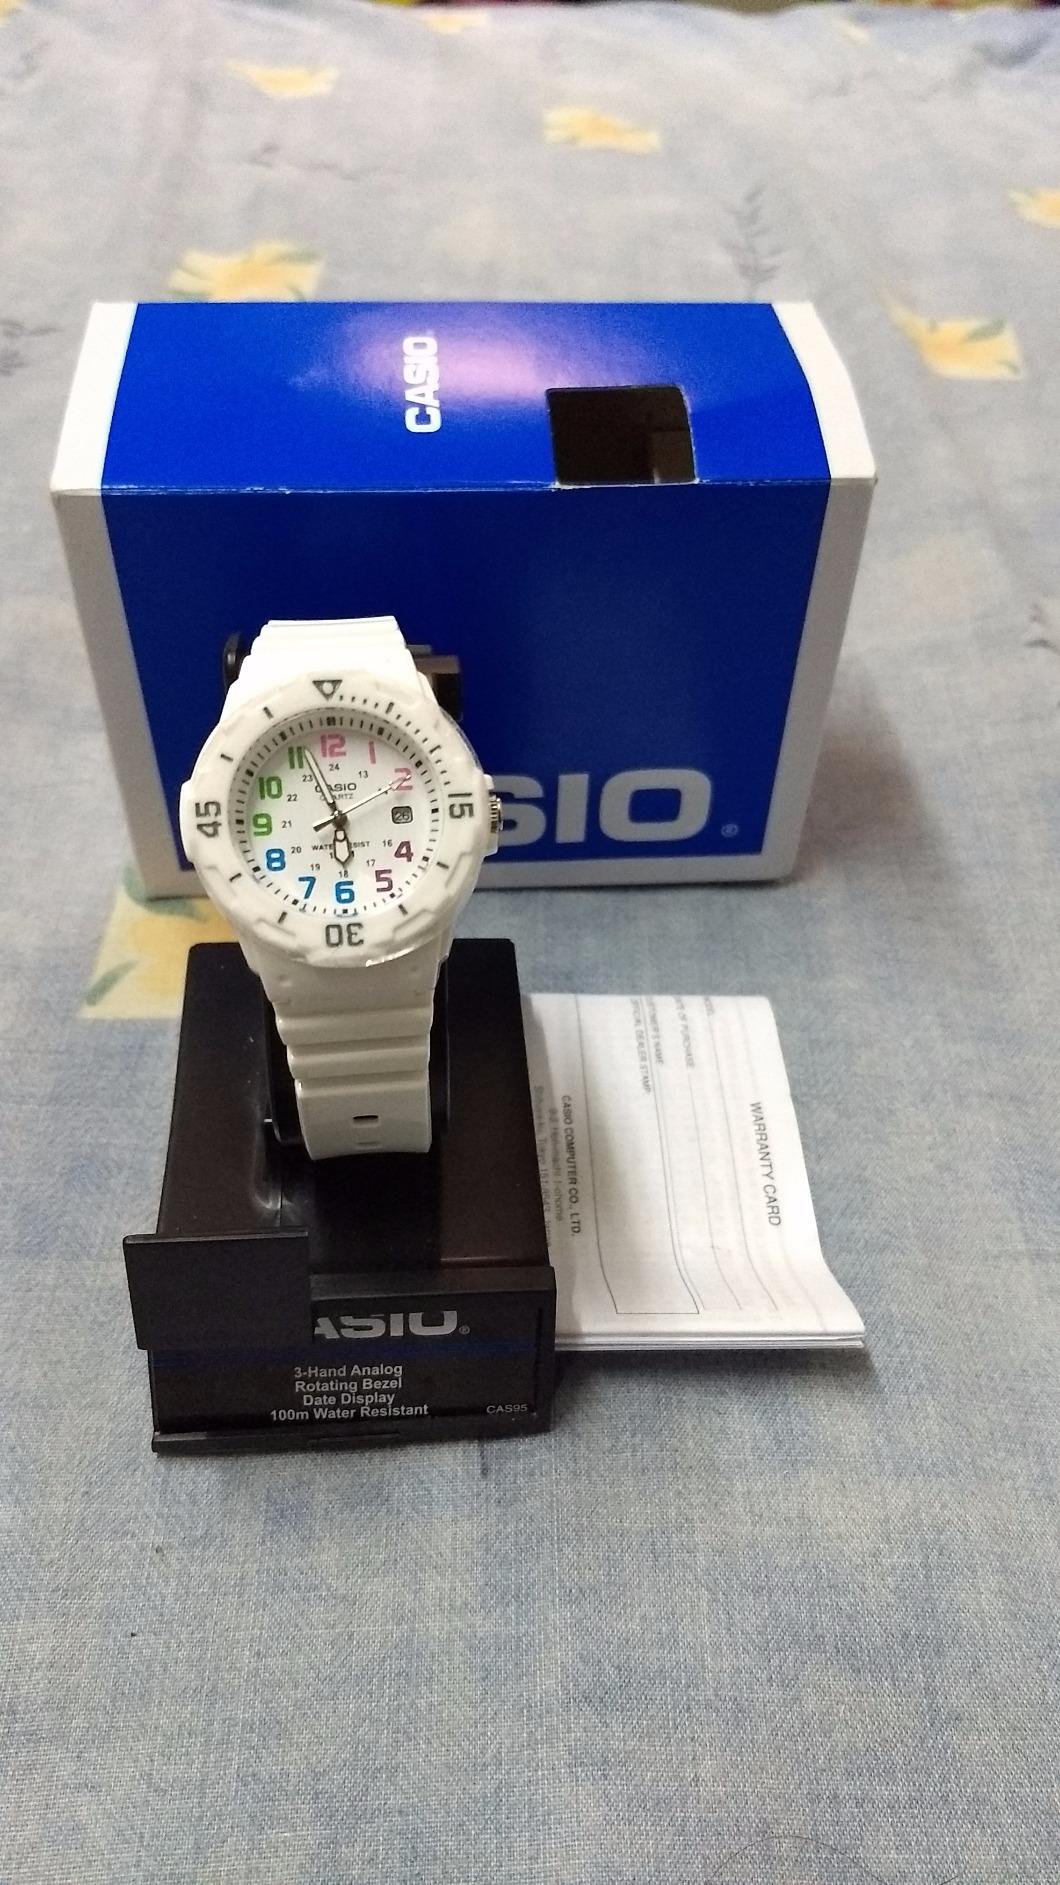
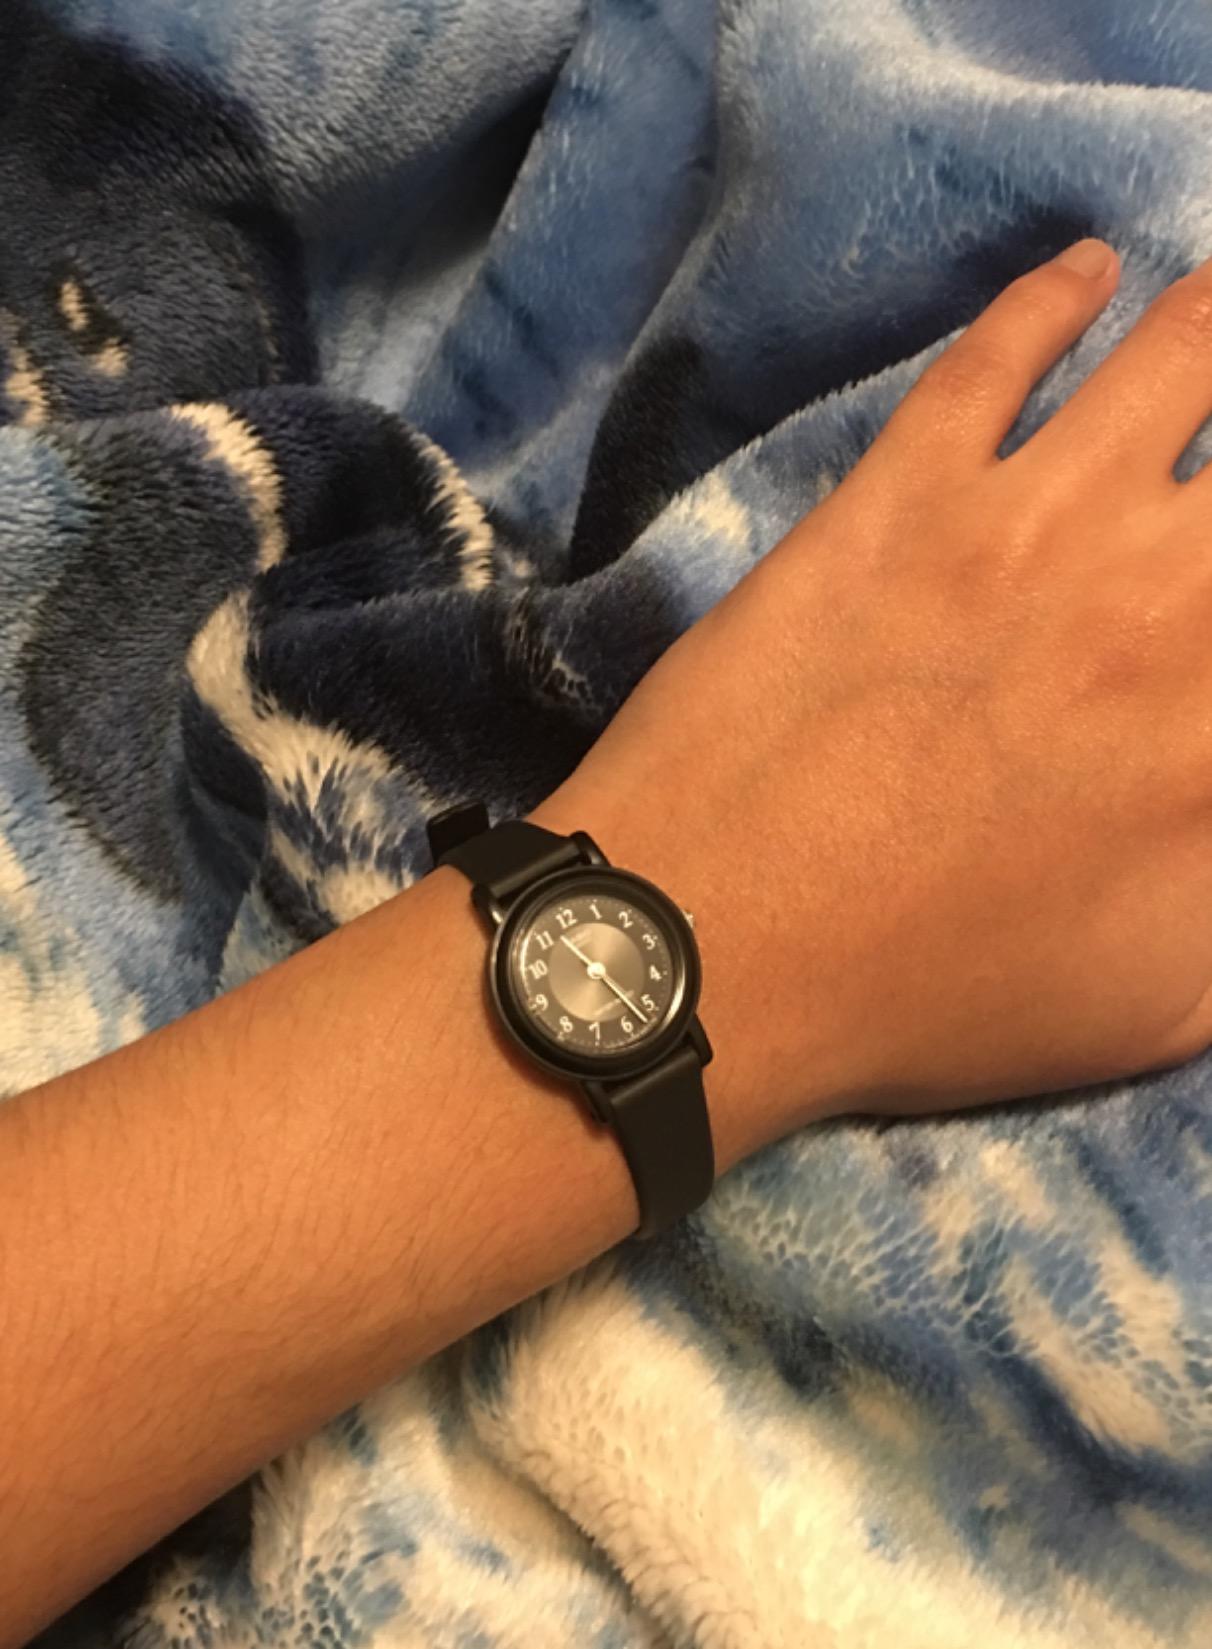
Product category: accessories_watch
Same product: no